Nurken Abdirov

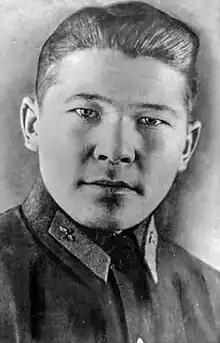

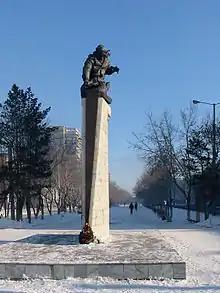
Statue of Abdirov in the city of Karaganda, Kazakhstan

Nurken Abdirovich Abdirov (9 August 1919 – 19 December 1942) was a Kazakh pilot who was posthumously awarded the title Hero of the Soviet Union on 31 March 1941 for ramming his aircraft into a German tank column after it sustained a direct hit to the engine on 19 December 1942.